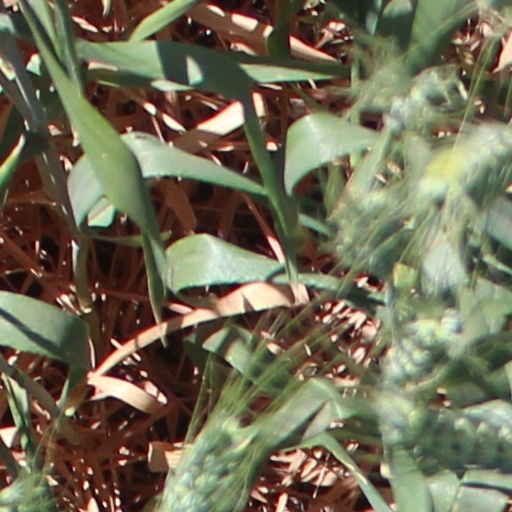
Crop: wheat